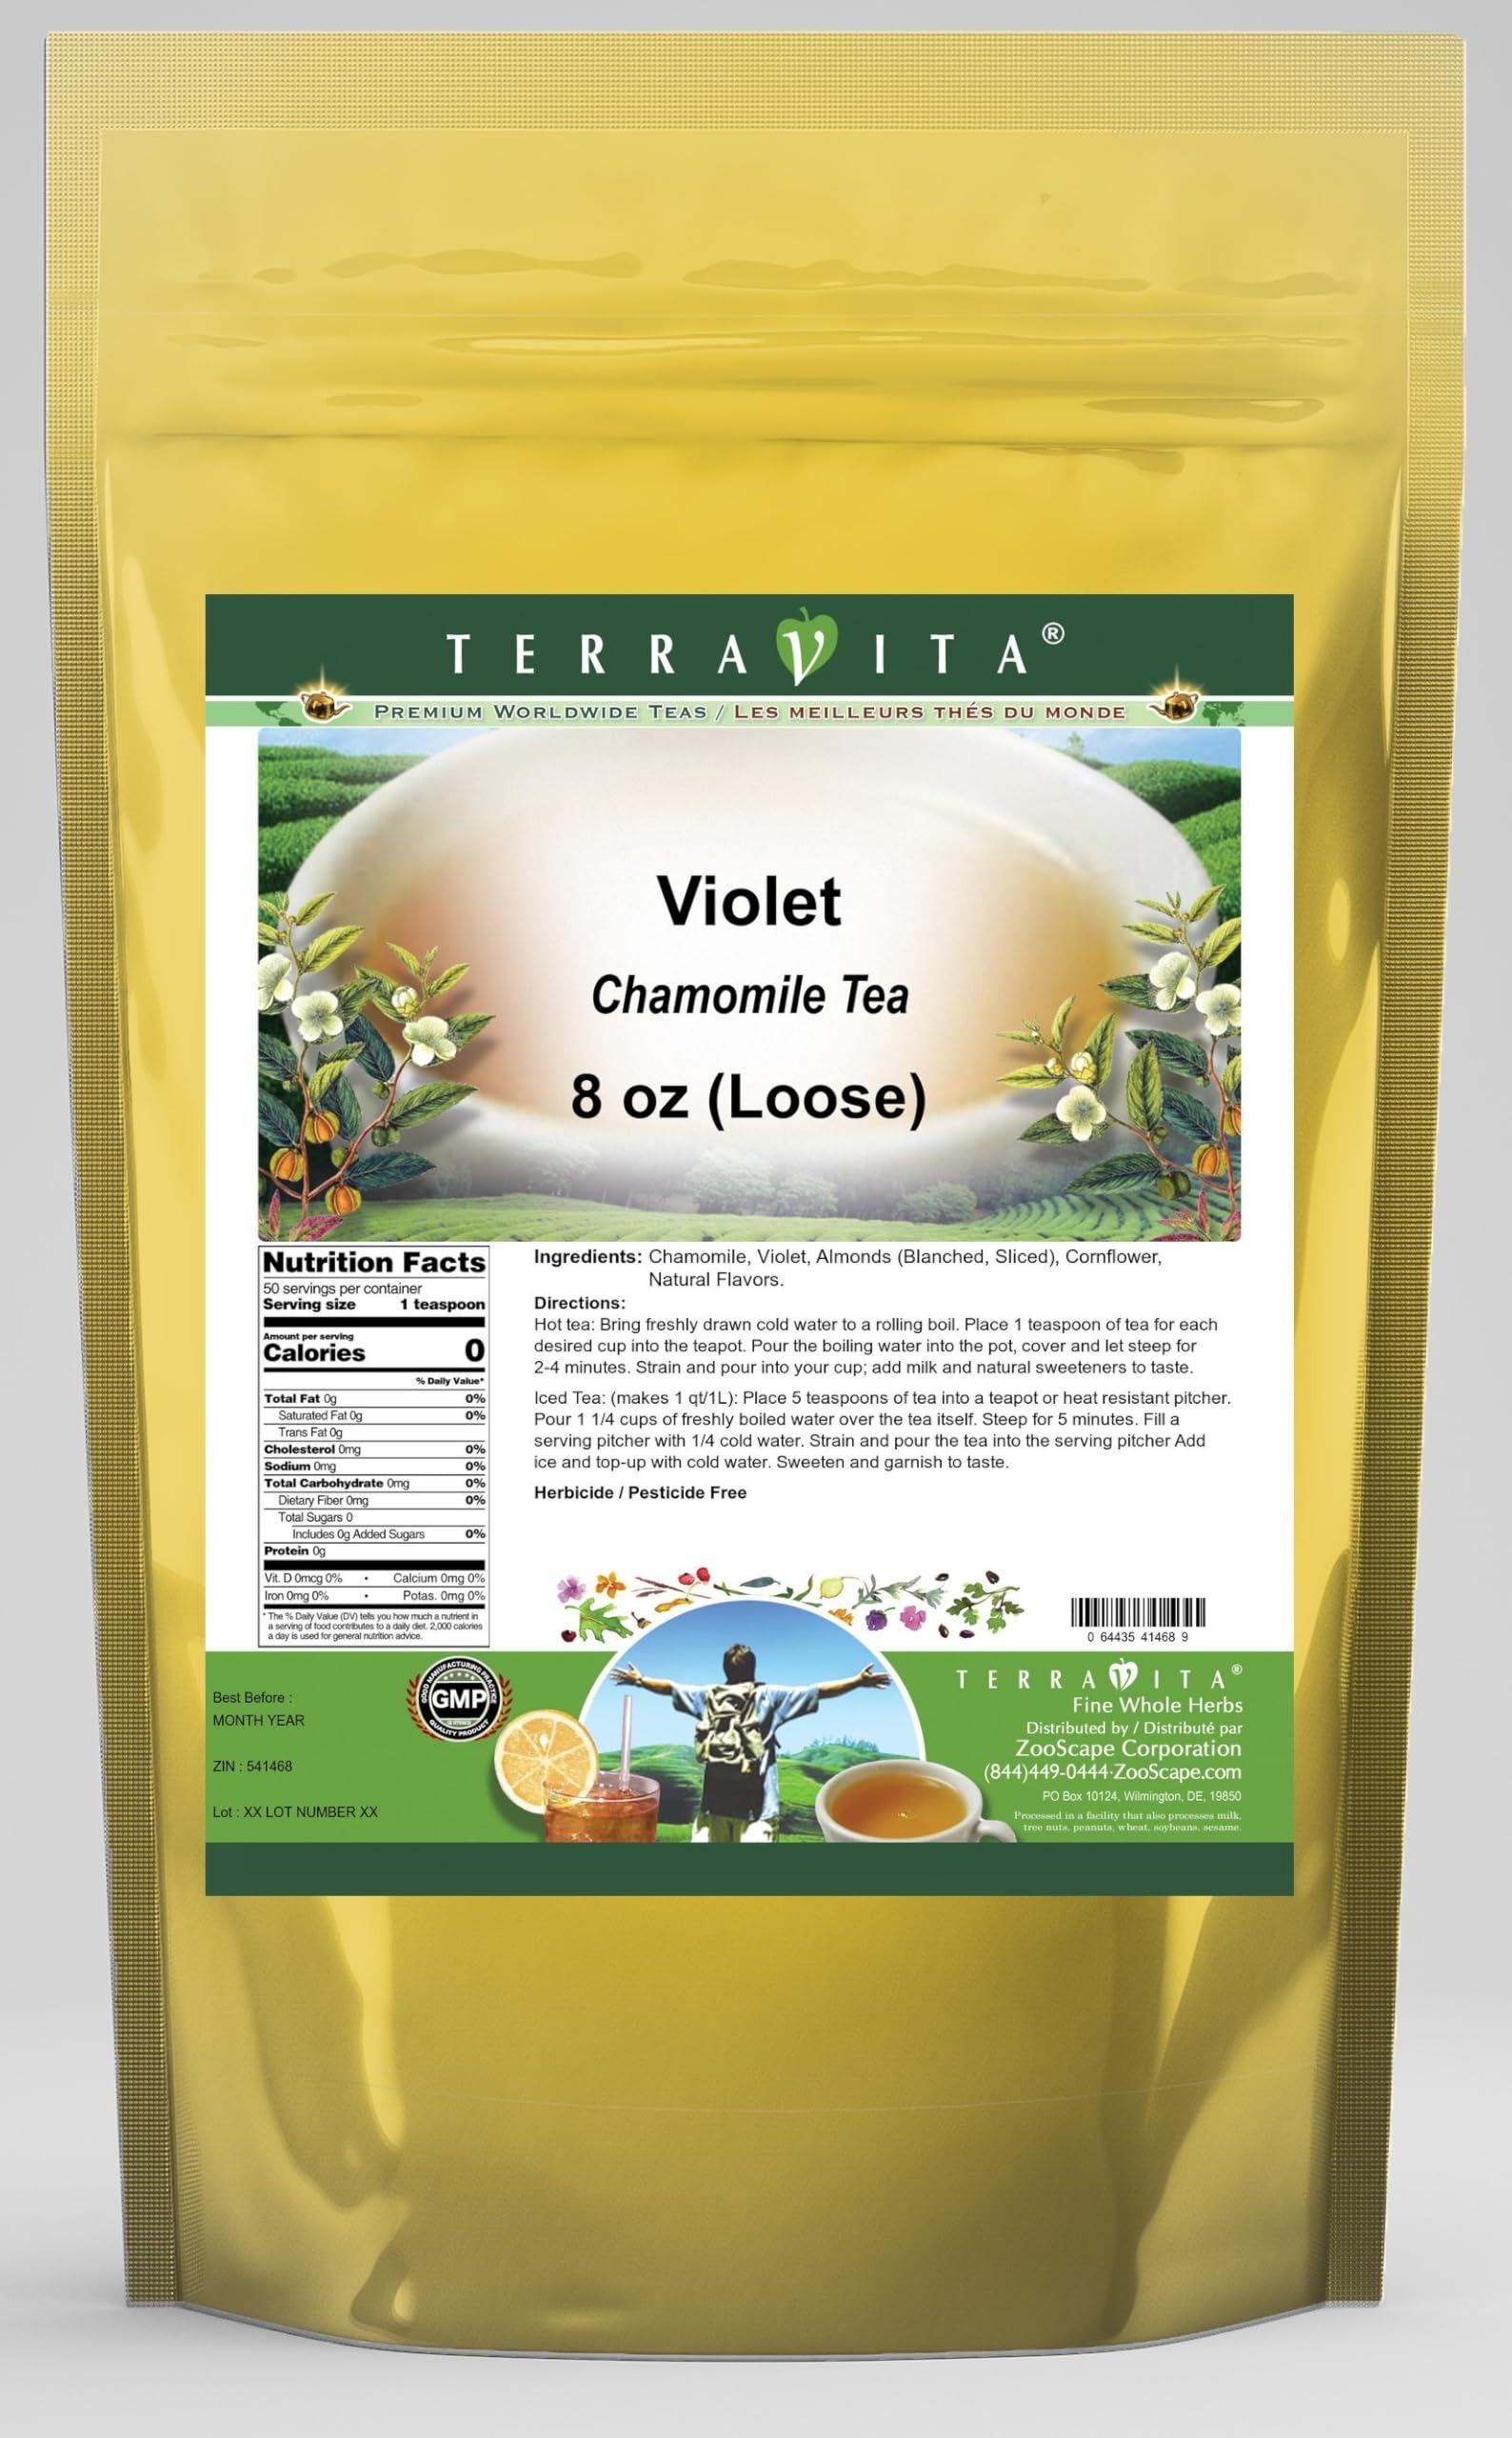
Item Name: Violet Chamomile Tea (Loose) (8 oz, ZIN: 541468) - 2 Pack
Bullet Point 1: Our Violet Chamomile Tea is a delicious flavored Chamomile tea with Violet, Almonds and Cornflower that you will enjoy relaxing with anytime! The natural Violet taste is delicious! - Ingredients: Chamomile tea, Violet, Almonds, Cornflower and Natural Violet Flavor.
Bullet Point 2: No fillers.
Bullet Point 3: Manufacturer: TerraVita
Bullet Point 4: Size: 8 oz
Bullet Point 5: Loose Leaf Chamomile Tea - Packed in a convenient upright pouch!
Product Description: Our Violet Chamomile Tea is a delicious flavored Chamomile tea with Violet, Almonds and Cornflower that you will enjoy relaxing with anytime! The natural Violet taste is delicious! - Ingredients: Chamomile tea, Violet, Almonds, Cornflower and Natural Violet Flavor. - Hot tea brewing method: Bring freshly drawn cold water to a rolling boil. Place 1 teaspoon of tea for each desired cup into the teapot. Pour the boiling water into the pot, cover and let steep for 2-4 minutes. Strain and pour into your cup; add milk and natural sweeteners to taste. - Iced tea brewing method: (to make 1 liter/quart): Place 5 teaspoons of tea into a teapot or heat resistant pitcher. Pour 1 1/4 cups of freshly boiled water over the tea itself. Steep for 5 minutes. Fill a serving pitcher with 1/4 cold water. Strain and pour the tea into the serving pitcher Add ice and top-up with cold water. Sweeten and garnish to taste. - TerraVita is an exclusive line of premium-quality, natural source products that use only the finest, purest and most potent ingredients found around the world. TerraVita is hallmarked by the highest possible standards of purity, potency, stability and freshness. All of our products are prepared with the highest elements of quality control, from raw materials through the entire manufacturing process, up to and including the moment that the bottles or bags are sealed for freshness and shipped out to you. Our highest possible standards are certified by independent laboratories and backed by our personal guarantee. - TerraVita exists to meet and ensure your family's health and wellness without the harmful effects of chemicals and health products. We strive to make all of our products affordable and reliable and are constantly searching the market to maintain our affordability and
Value: 16.0
Unit: Ounce

Price: 56.37